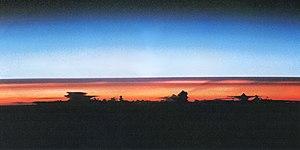
Le Pinatubo est un stratovolcan actif situé dans l'ouest de l'île de Luçon aux Philippines, à moins d'une centaine de kilomètres au nord-ouest de la capitale Manille. Considéré comme éteint et recouvert d'une épaisse forêt tropicale habitée par des milliers de personnes de l'ethnie Aeta, le volcan se réveille en juin 1991 après 500 ans de sommeil.